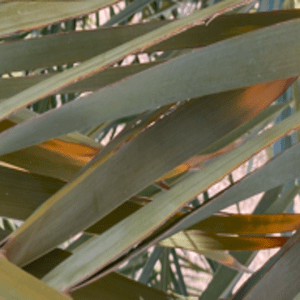
Label: Magnesium Deficiency